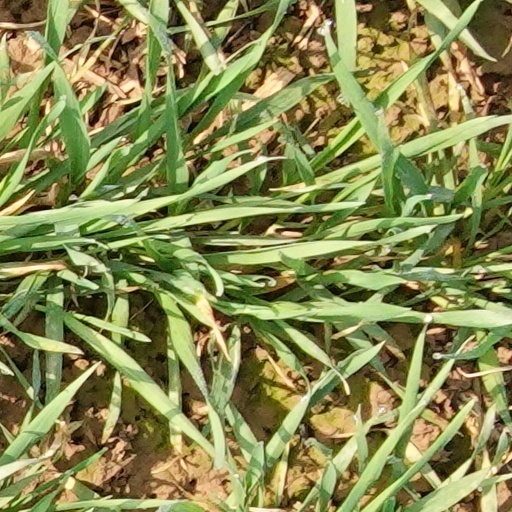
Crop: wheat